Videophilia (and Other Viral Syndromes)

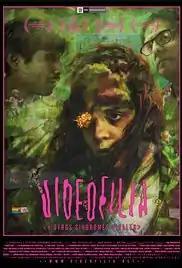
Film poster

Videophilia (and Other Viral Syndromes) is a 2015 Peruvian horror comedy-drama fantasy film directed by Juan Daniel F. Molero. It premiered during the 2015 edition of the International Film Festival Rotterdam where it was awarded with the Tiger Award. Later it was selected as the Peruvian entry for the Best Foreign Language Film at the 89th Academy Awards but it was not nominated.